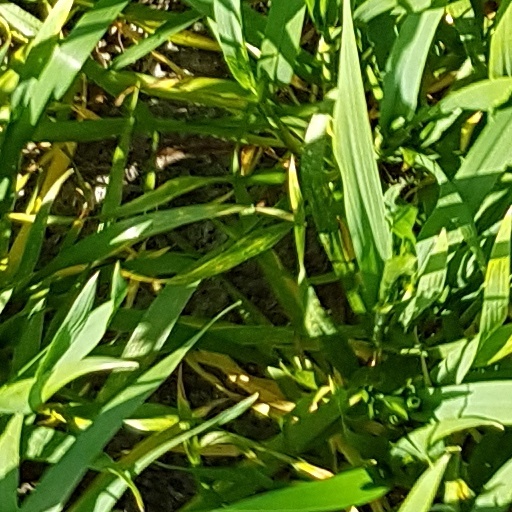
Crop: wheat